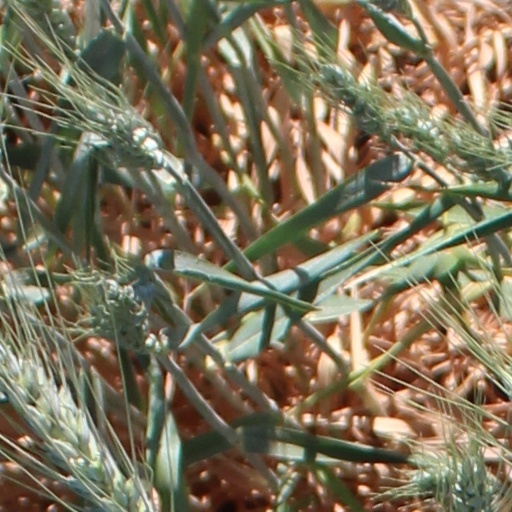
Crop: wheat